Charles B. Lawrence (judge)

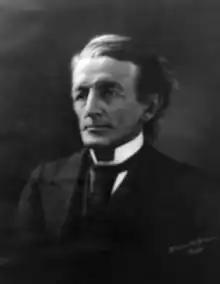
Lawrence's portrait at the Illinois Supreme Court.

Born in Vergennes, Vermont, Lawrence received his bachelor's degree from Union College in 1841. Lawrence served as an Illinois circuit court judge. From 1864 until 1873, Lawrence served on the Illinois Supreme Court and was chief justice of the court. He lived in Galesburg, Illinois. Lawrence died in Decatur, Alabama.